Feodor III of Russia

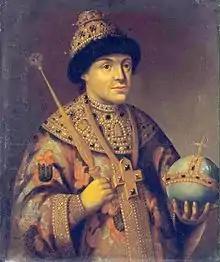

Feodor or Fyodor III Alekseyevich (9 June 1661 – 7 May 1682) was Tsar of all Russia from 1676 until his death in 1682. Despite poor health from childhood, he managed to pass reforms on improving meritocracy within the civil and military state administration as well as founding the Slavic Greek Latin Academy.